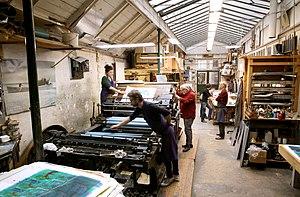
Intérieur de l'Atelier Clot, lithographe en impression d'une lithographie originale
L'Atelier Clot est une société d'impression et d'édition d'estampes française fondée en 1896 à Paris par Auguste Clot.